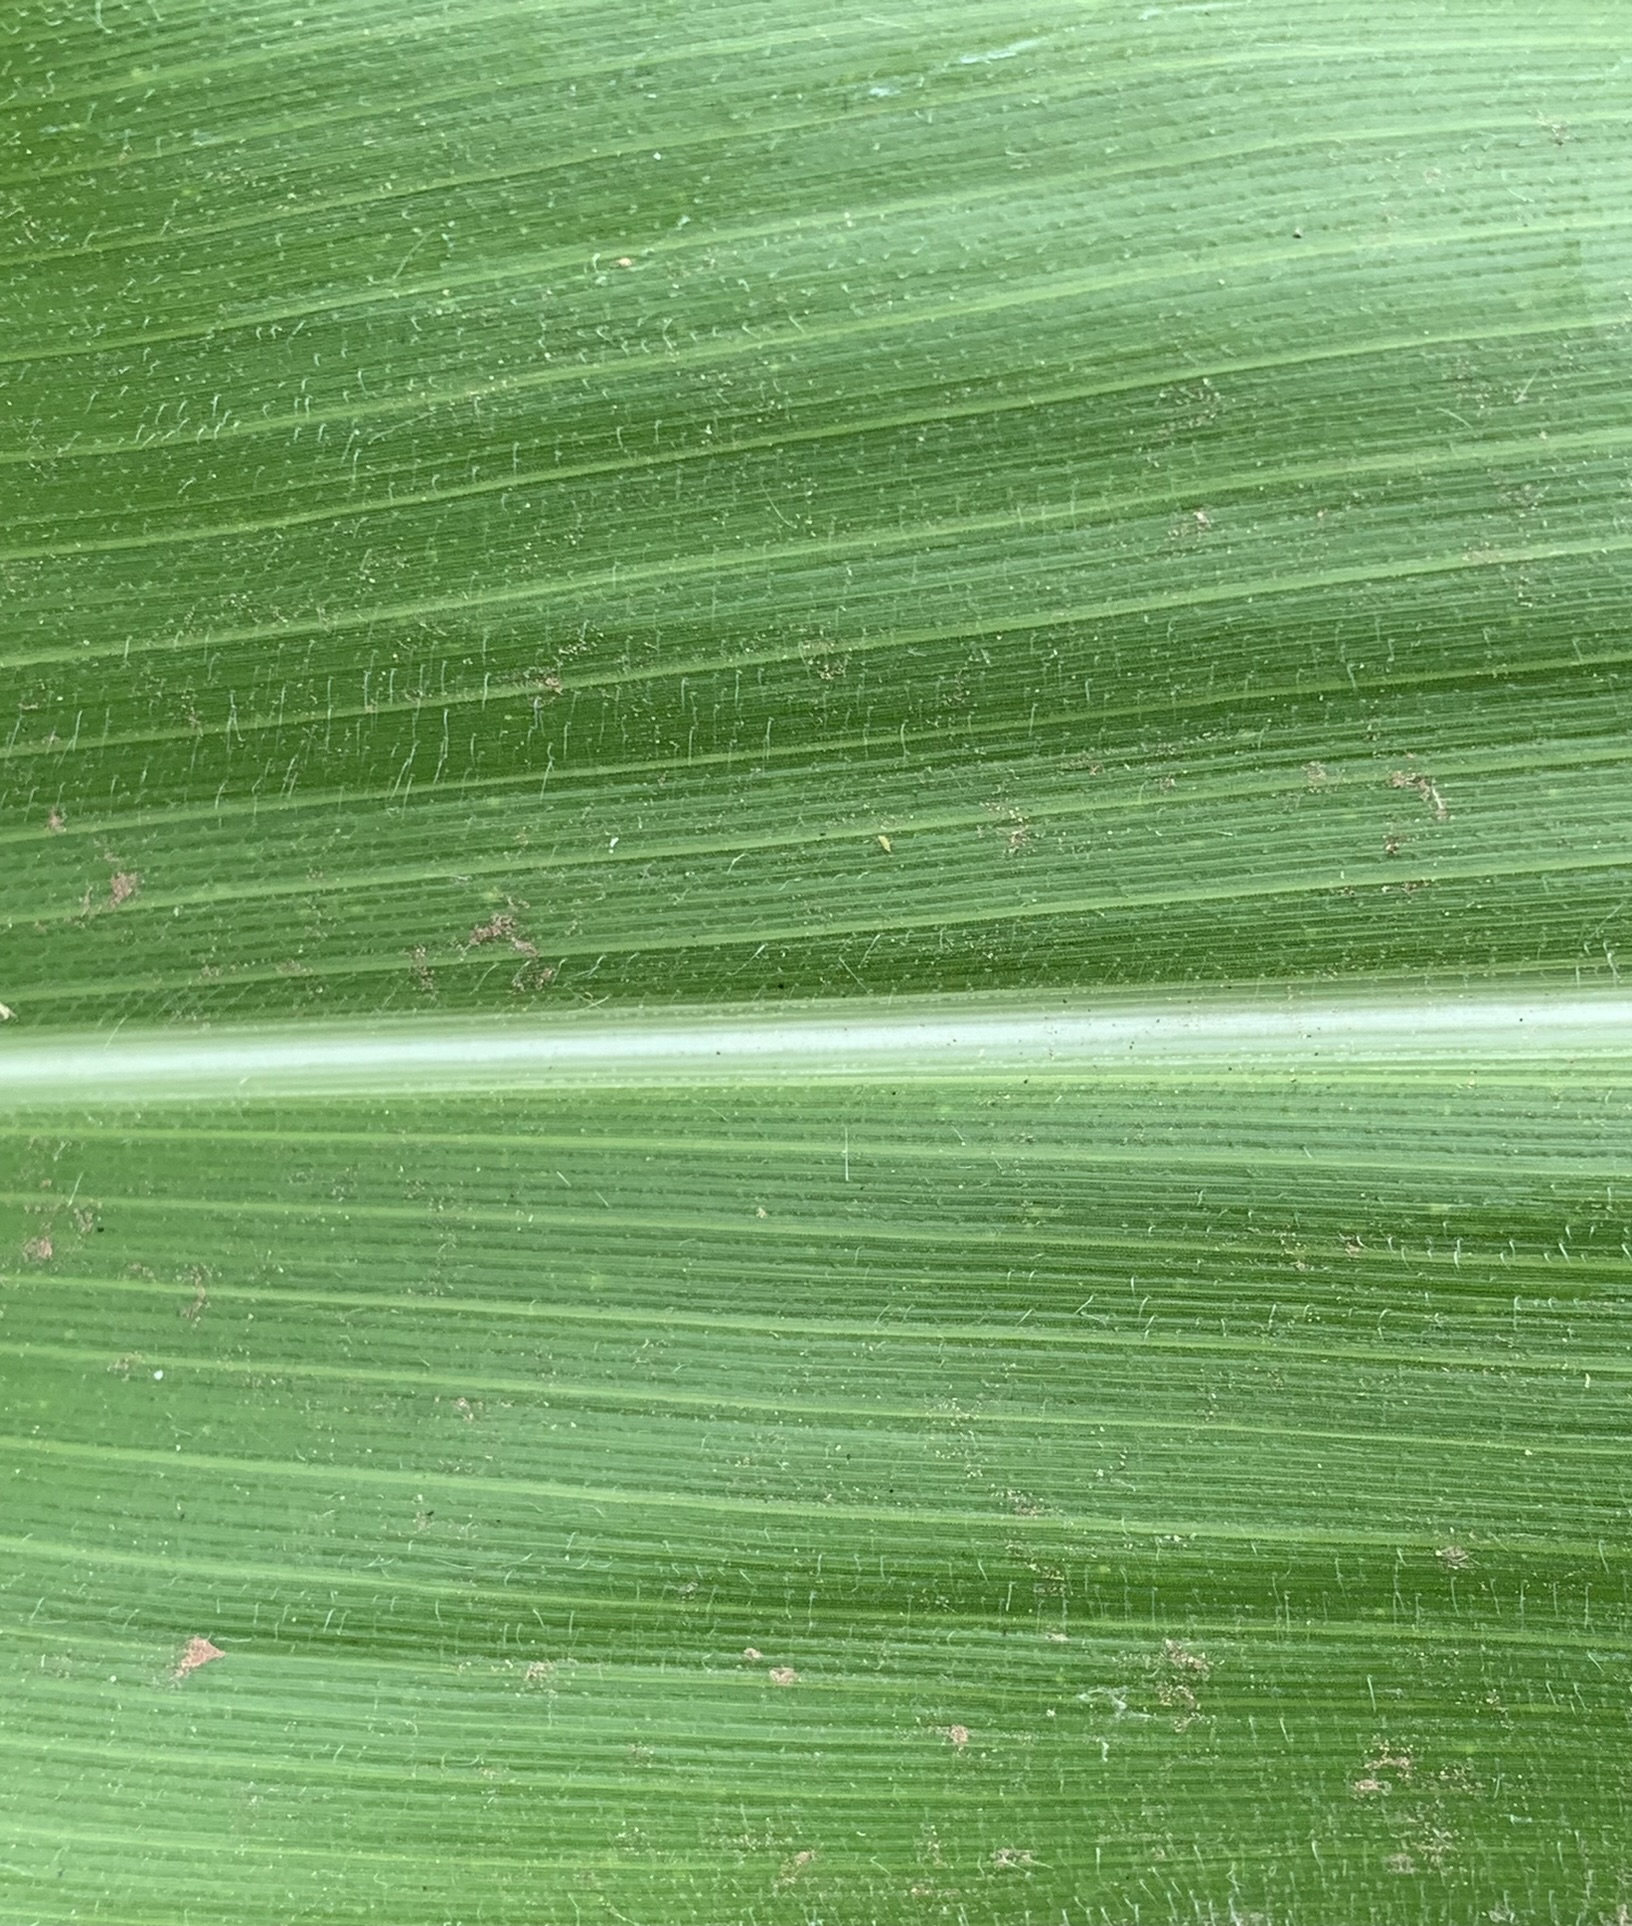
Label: Healthy